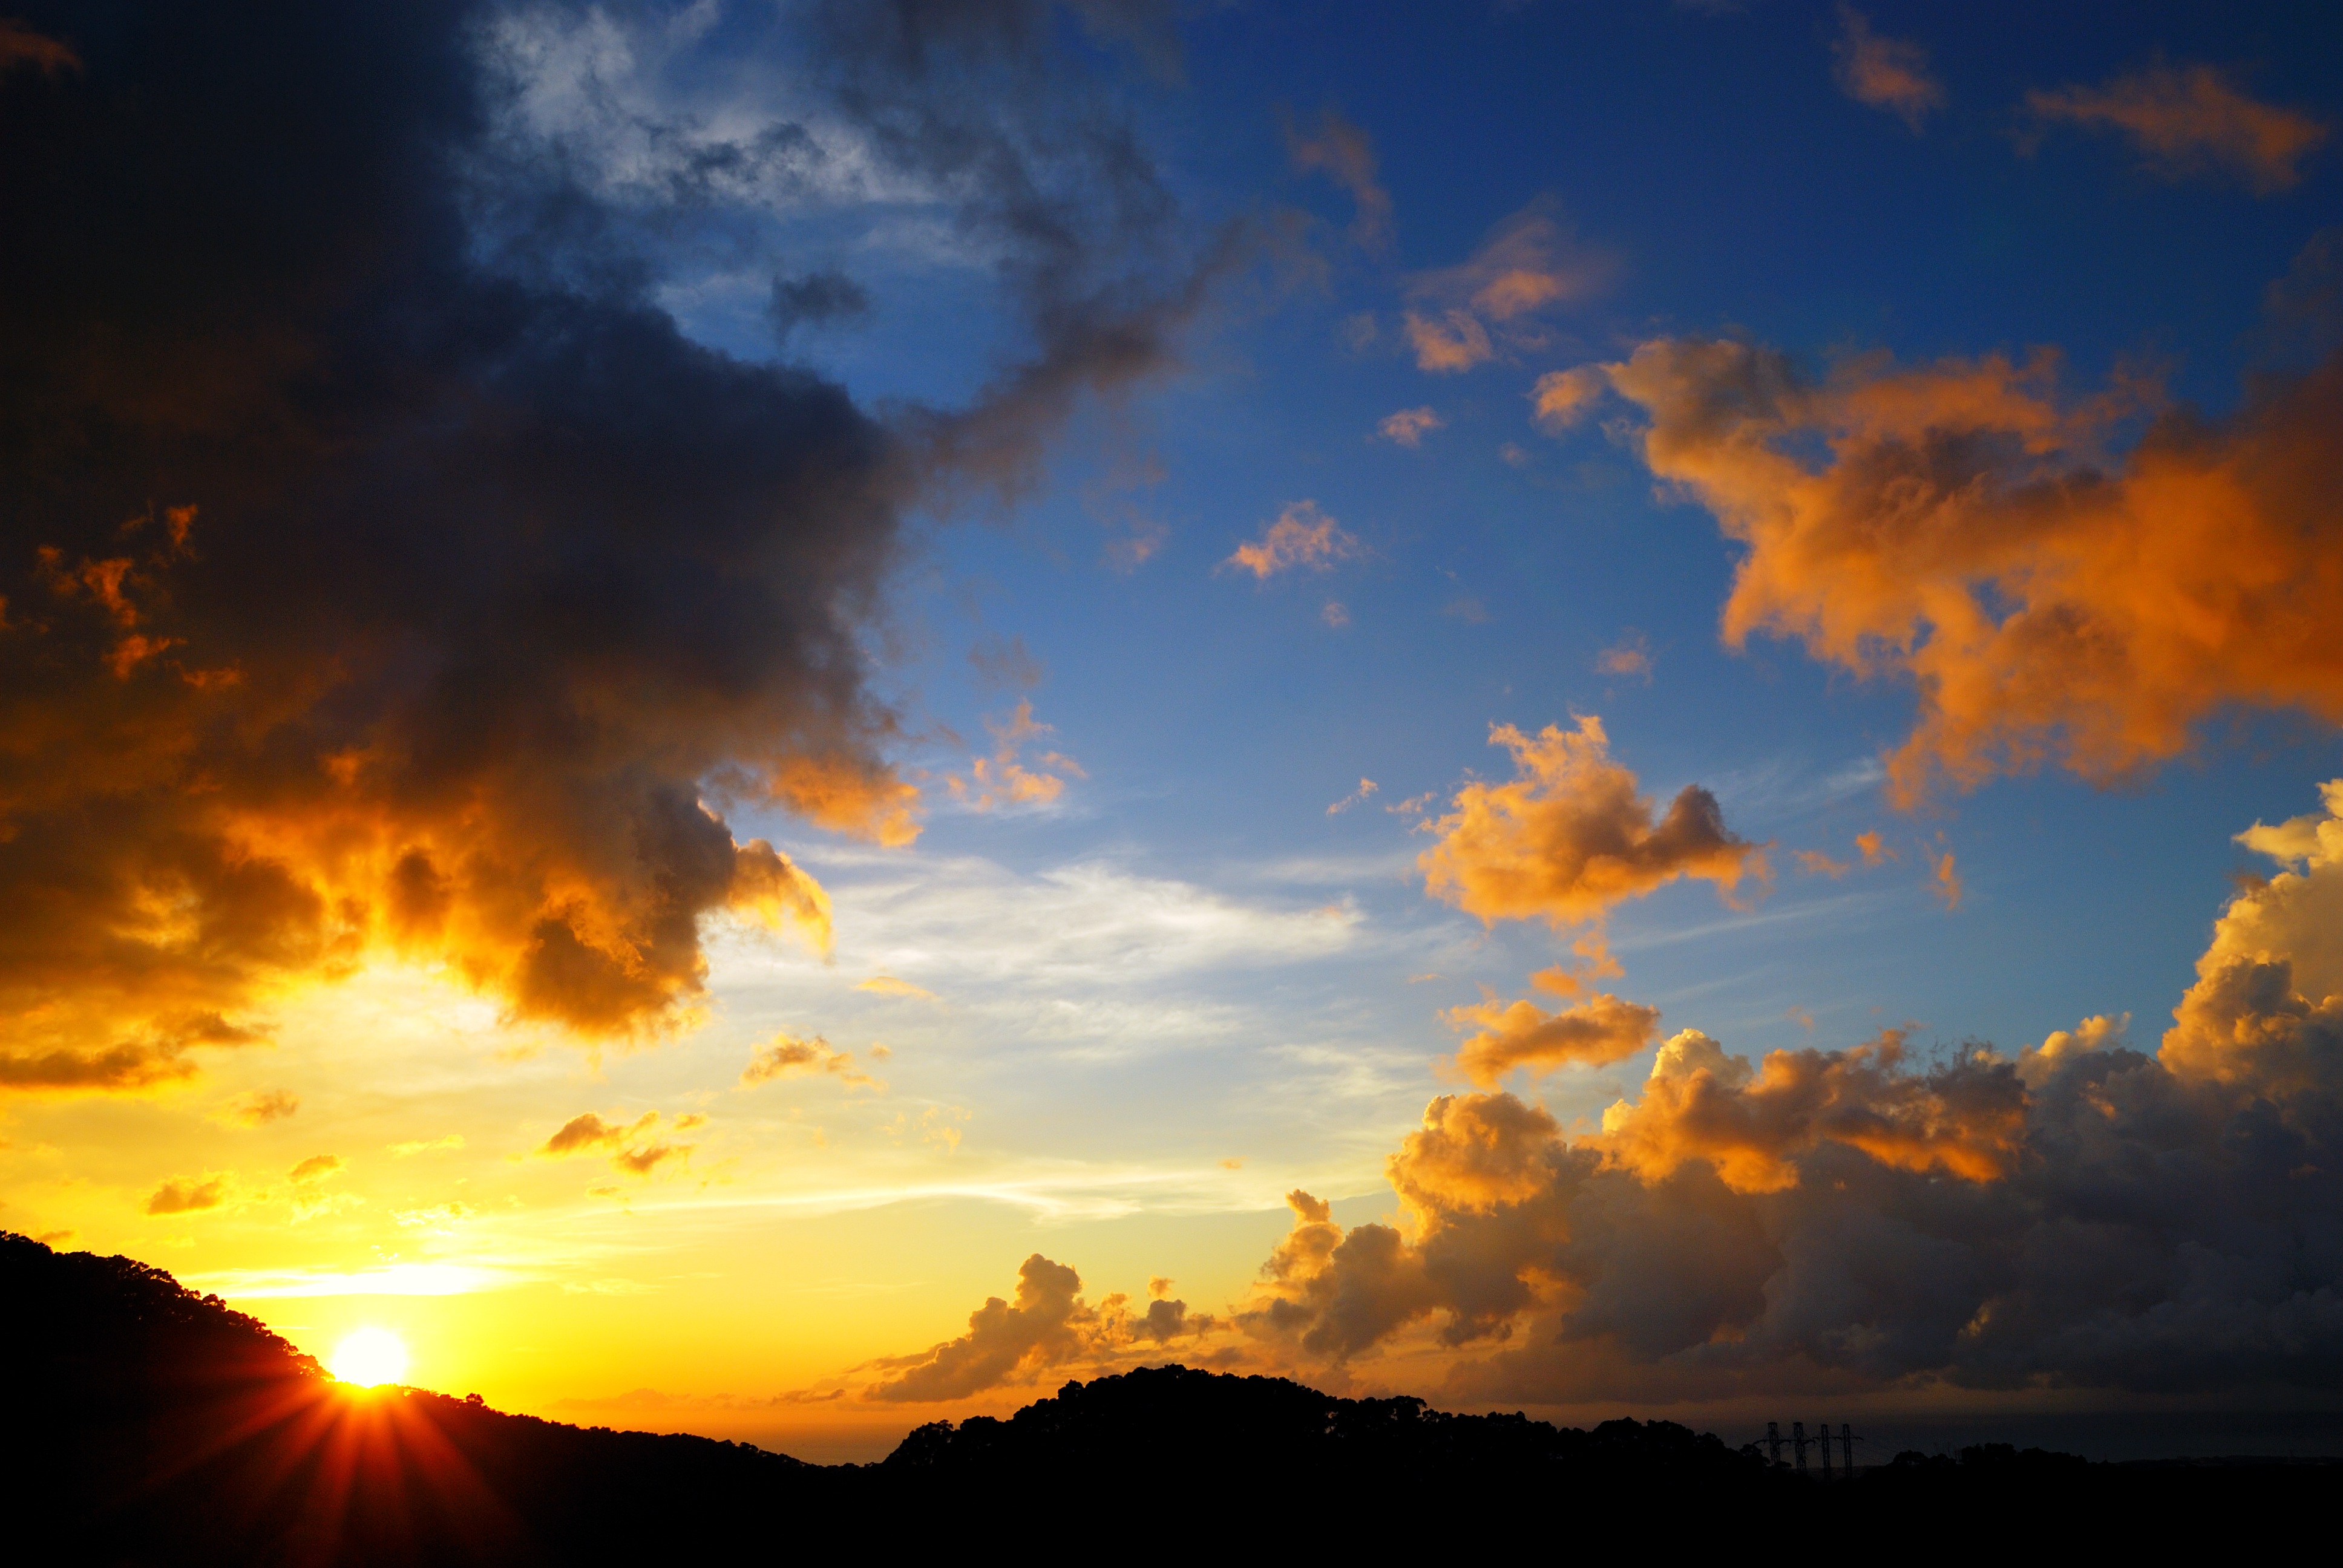
mountain, cloud, sky, sun, sunrise, sunset, sunlight, morning, dawn, atmosphere, dusk, evening, afterglow, meteorological phenomenon, red sky at morning